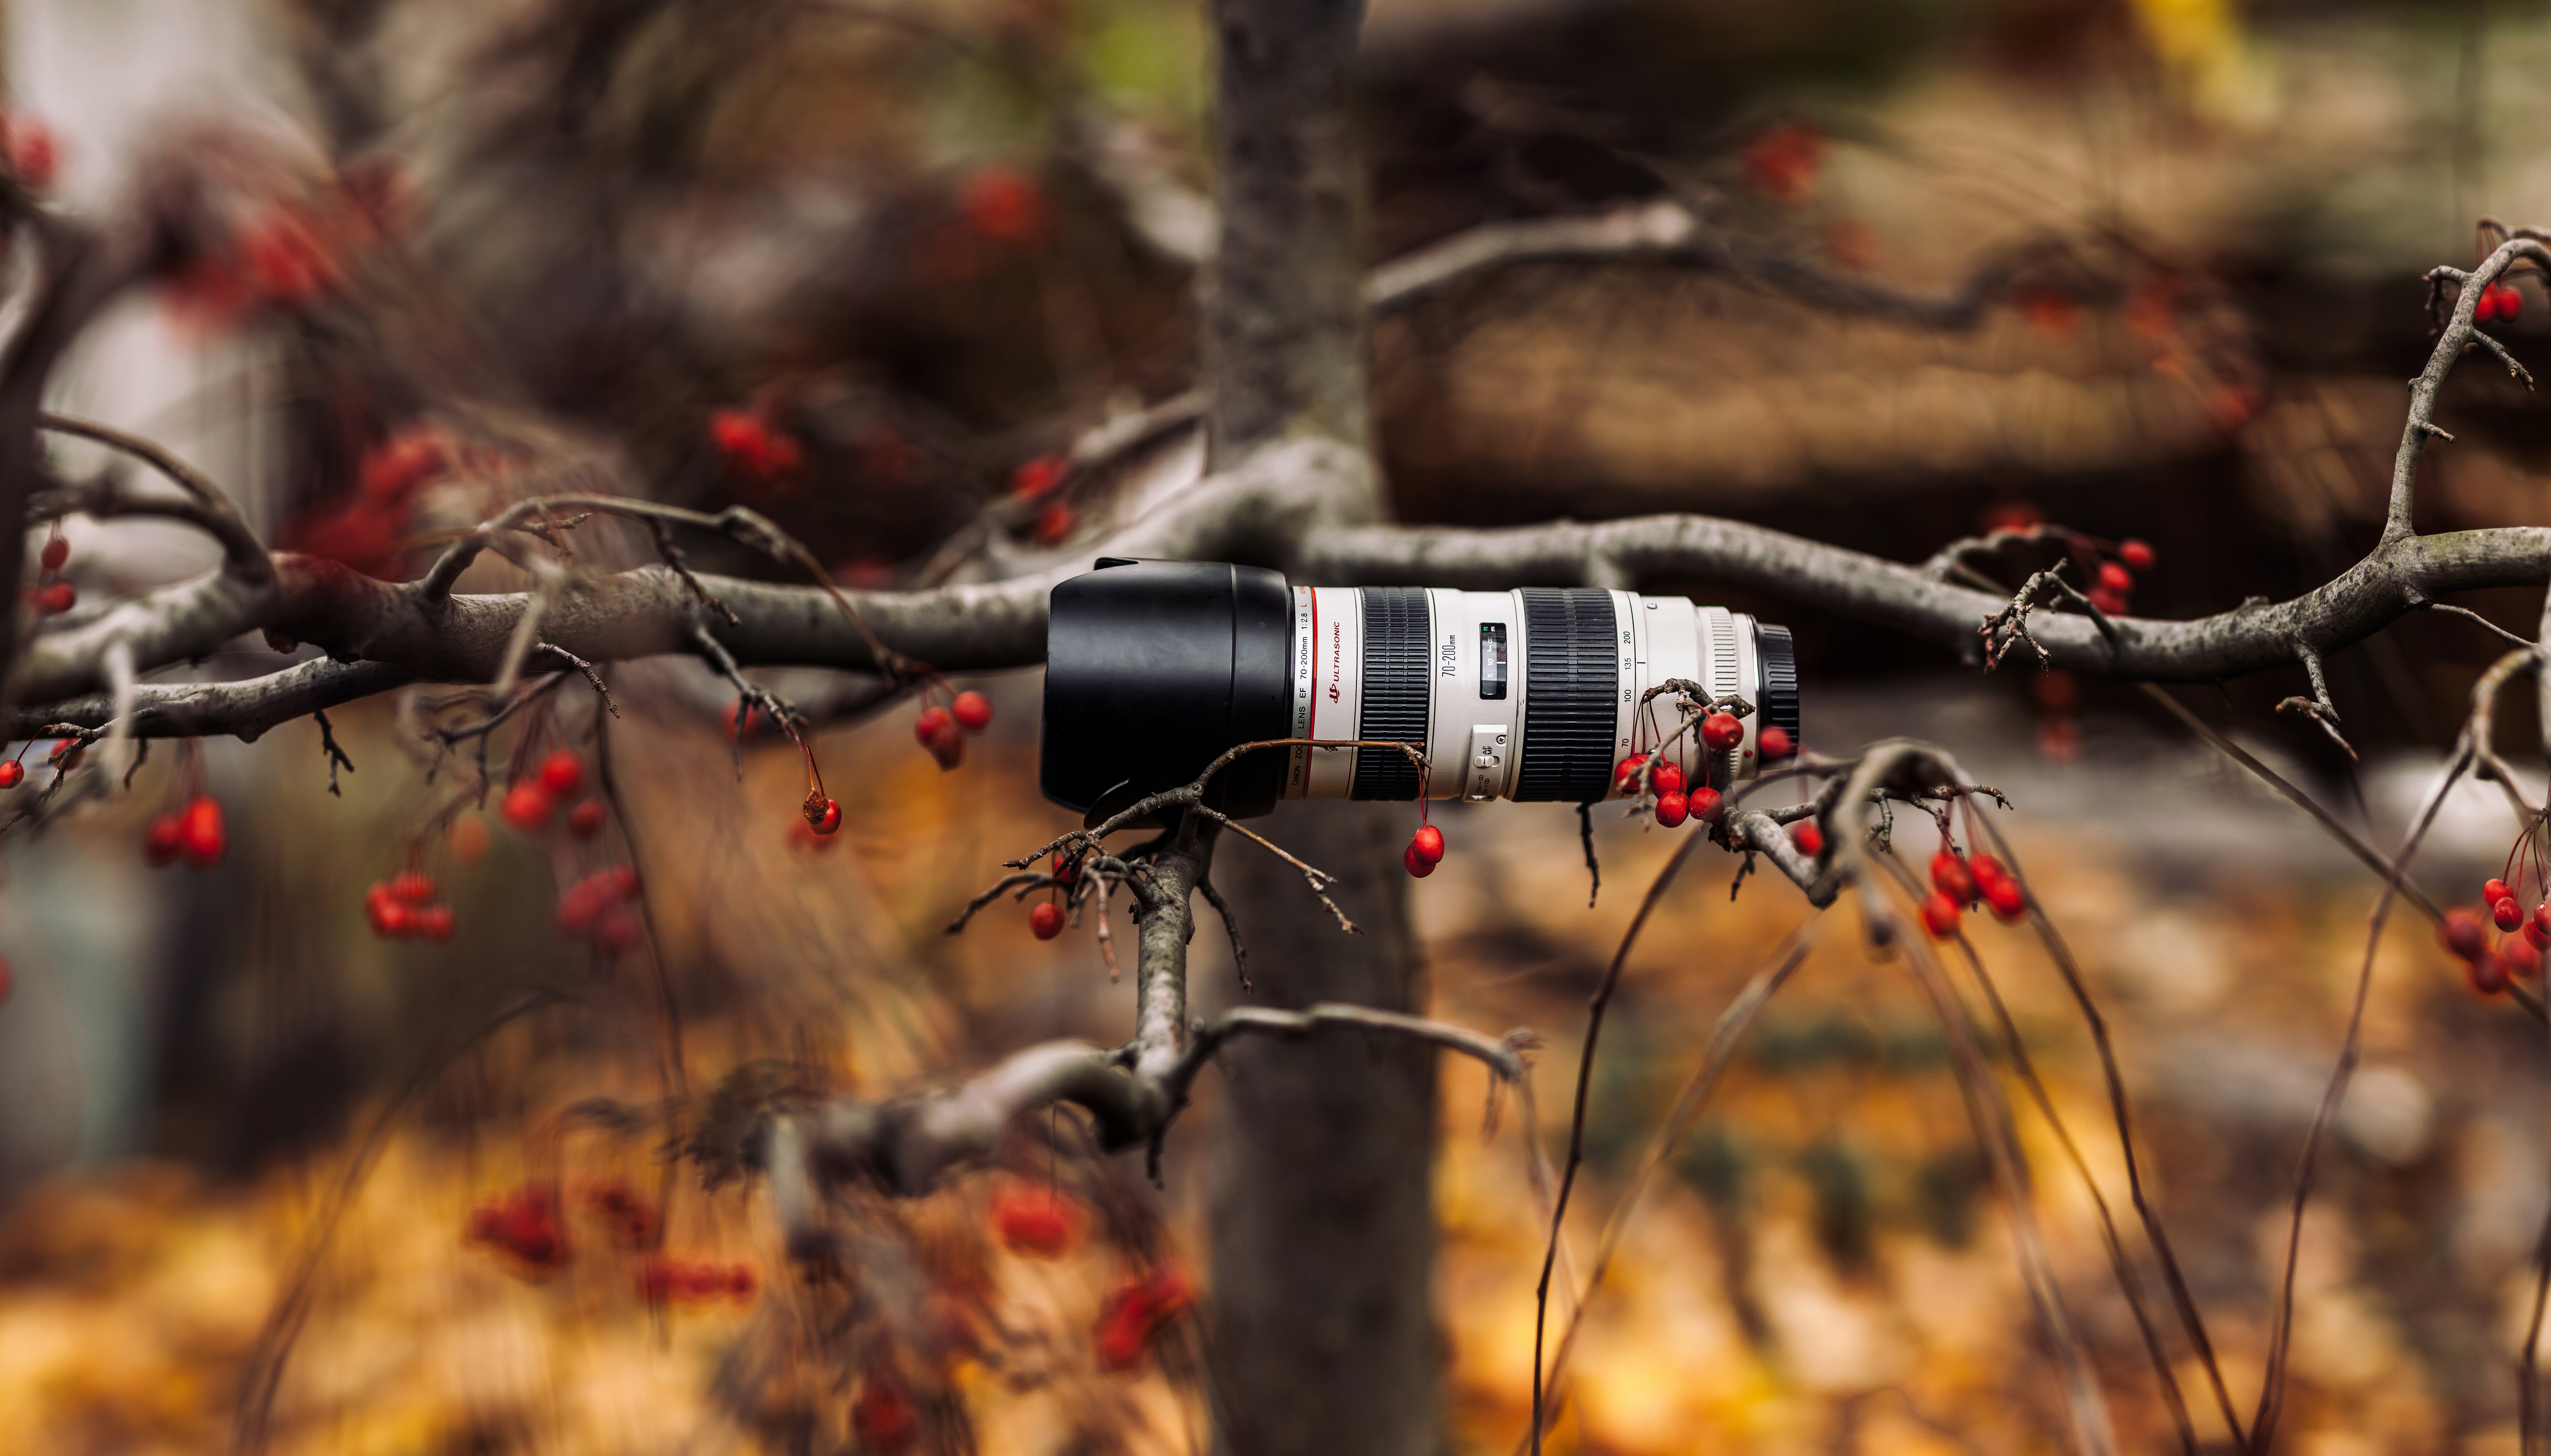
nature, leaf, tree, branch, autumn, twig, woody plant, plant, photography, technology, macro photography, deciduous, plant stem